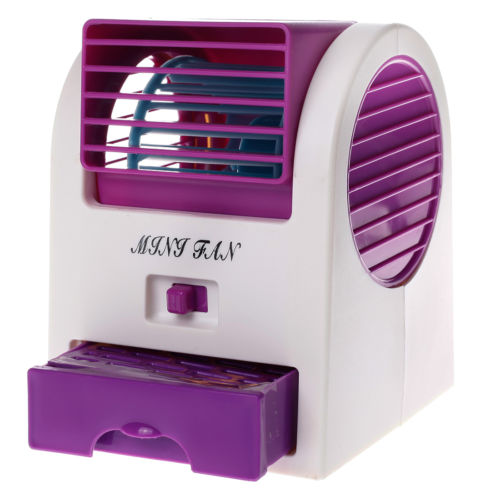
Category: fan